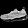
Label: Sneaker